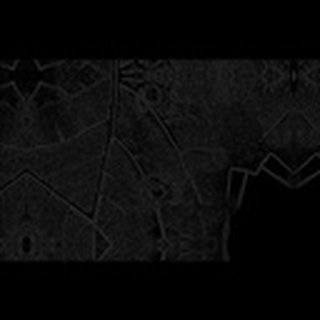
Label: cotton_target_spot